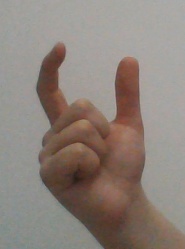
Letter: nun